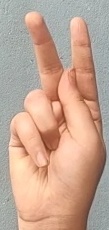
ASL sign: K